Nenu Local

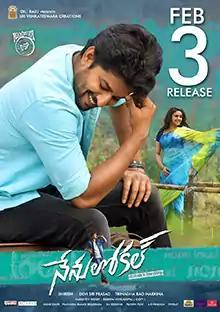
Theatrical release poster

Nenu Local is a 2017 Indian Telugu-language masala film directed by Trinadha Rao Nakkina, written by Prasanna Kumar Bezawada, and produced by Dil Raju under Sri Venkateswara Creations. The film stars Nani, Keerthy Suresh and Naveen Chandra, alongside Sachin Khedekar, Tulasi, Posani Krishna Murali, Easwari Rao and Rao Ramesh. The music was composed by Devi Sri Prasad, while cinematography and editing were handled by Nizar Shafi and Prawin Pudi.